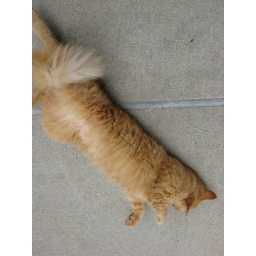
One of the cats at the Lincoln Log Cabin State Historic Site near Charleston. Naturally, the other cat hates this cat.